Kinglake, Victoria

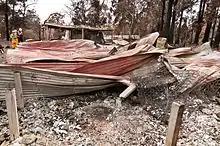
CSIRO conducting bushfire research at Kinglake after the Black Saturday bushfires

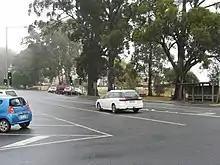
The main street of Kinglake in 2018

Kinglake was one of the main affected towns in the Black Saturday bushfires, with 38 people confirmed dead in Kinglake and Kinglake West, and more than 500 homes destroyed. Local resident and former GTV-9 newsreader Brian Naylor and his wife Moiree were confirmed to be amongst the dead. Not long after news reports had stated that the fire went through the whole town, Deputy Police Commissioner of Victoria Kieran Walshe revealed that six of the victims had been in the same car.